Thames (commercial vehicles)

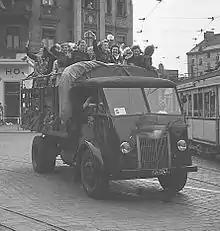
Matford F917WS

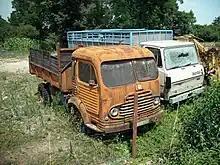
Ford SAF Cargo

A copy of the Fordson 7V was produced in France by Ford's local subsidiary and partner Matford as the F917WS model in their Poissy factory. It was mainly designed for the French army in the outbreak of World War 2 but only around 600 were delivered to the army before France was seized by Nazy Germany. The Nazis used a number of these trucks, but sabotages made by the French workers who were not fond of their ideals led to production ending the following months and the army using only German Ford trucks while the Poissy plant only delivered parts to Germany to keep production running. After the war, the truck was heavily modernized both mechanically and stylistically and was relaunched as the Ford Cargo F798WM (not to be confused with the later Ford Cargo range). This time, the Ford V8 was extensively reworked for the vehicle with the help from Hispano-Suiza. Apart from its home market, it also saw some export sales.